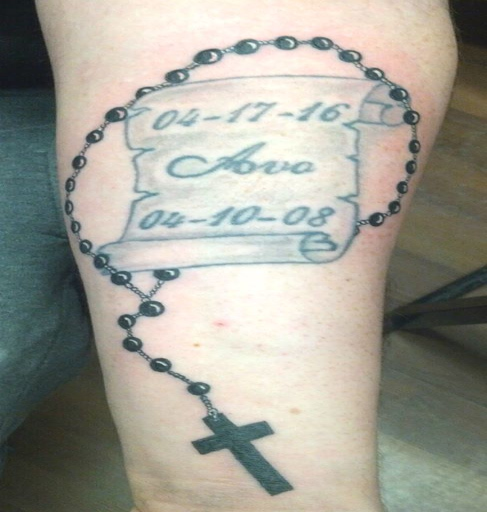
rosary by me , scroll and text by another artist